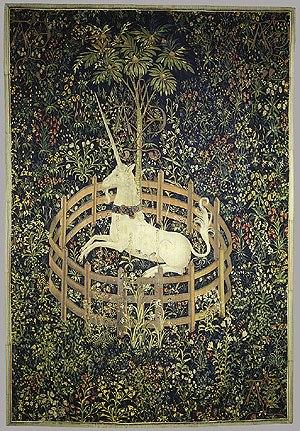
Un mille-fleurs, parfois orthographié millefleurs, est un style artistique caractérisé par un fond fait d'une multitude de petites plantes et fleurs. Il s'agit d'un motif extrêmement populaire dans l'art et l'artisanat du Moyen Âge en Europe. On le retrouve par exemple dans les bordures enluminées des manuscrits ou dans les tapisseries.
Le Metropolitan Museum of Art de New York est l'un des plus grands musées d'art au monde. Ouvert au public depuis le 20 février 1872, il est situé dans l'arrondissement de Manhattan, du côté de Central Park sur la Cinquième Avenue et à la hauteur de la 82ᵉ rue. Le musée comprend également un autre bâtiment, The Cloisters, à l'extrémité nord de l'île, dans Fort Tryon Park. Cette annexe présente des œuvres d'art médiéval et des reconstitutions de cloîtres européens. Les collections du Met comptent plus de deux millions d'œuvres d'art provenant du monde entier et représentant une gamme d'objets très divers. Les premières pièces furent apportées par les fondateurs puis des dons et des legs de grands collectionneurs ainsi que les diverses politiques d'acquisition menées par les directeurs successifs. Les visiteurs peuvent ainsi admirer des trésors de l'Antiquité, tels que ceux exposés dans ses galeries grecques et chypriotes, en passant par des toiles et des sculptures de tous les grands maîtres européens, jusqu'à une large collection d'art américain.
La représentation animale dans l'art médiéval est riche par la diversité des formes artistiques et des animaux représentés, qu'ils soient réels ou imaginaires. Ces représentations médiévales sont grandement influencées par le christianisme : elles sont décoratives, mais surtout symboliques. Les animaux désignent la Création, le Bien et le Mal, Dieu ou le Diable. Ils s'épanouissent dans les églises, sur les vitraux, les bas-reliefs ou les pavages, seuls media d'apprentissage pour l'illettré qui compose la majorité de la société médiévale. Ainsi, on retrouve les animaux sculptés sur les chapiteaux des églises ou les plaques d'ivoires, peints dans les enluminures des manuscrits ou dans des fresques des églises, ainsi que dans des œuvres d'orfèvrerie, les sceaux, les tapisseries et les vitraux.